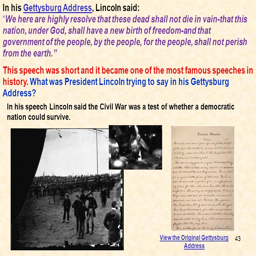
this speech was short and it became one of the most famous speeches in history .